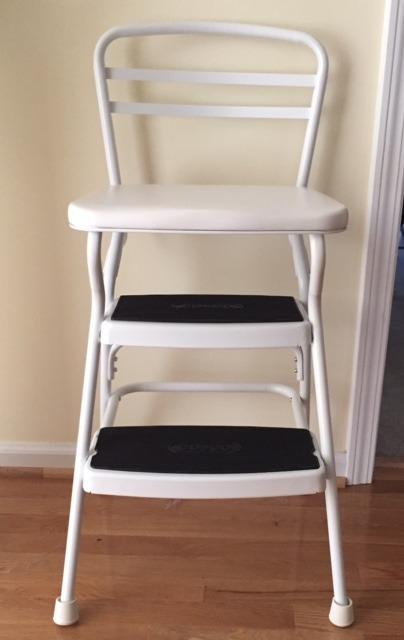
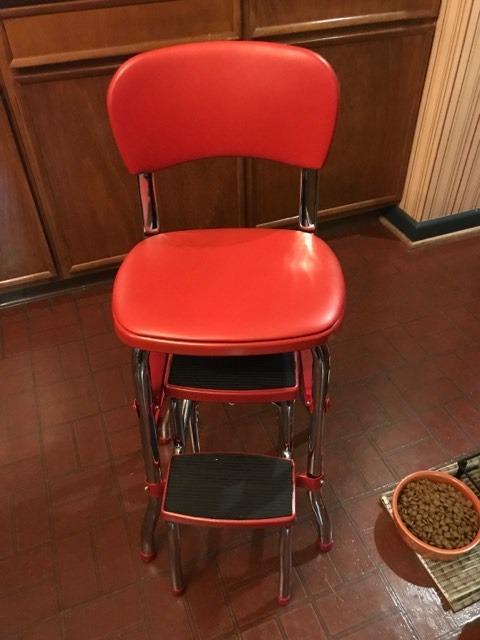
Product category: items_chair
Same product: no